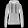
Label: Pullover